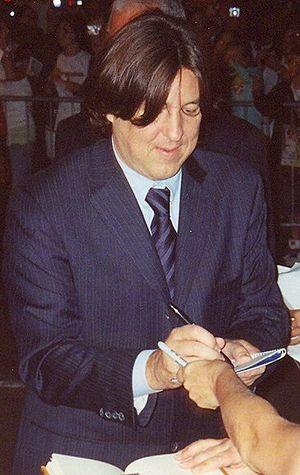
Cameron Crowe [ˈkæmɹən kɹoʊ] est un réalisateur, producteur et scénariste américain, né le 13 juillet 1957, à Palm Springs, Californie.